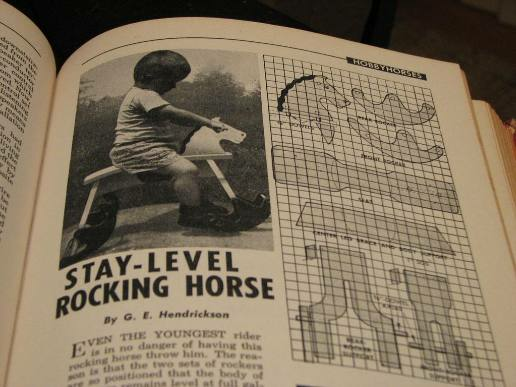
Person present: No